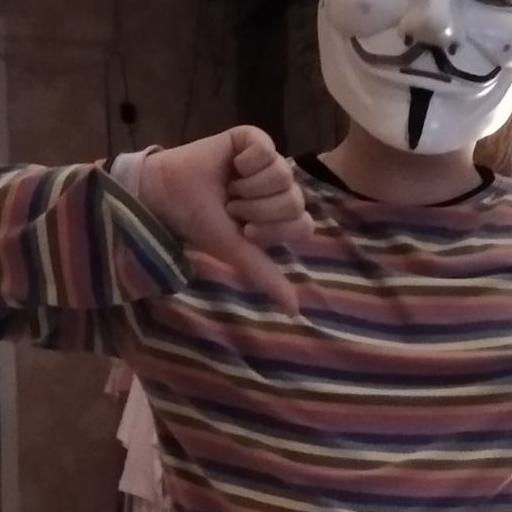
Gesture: dislike